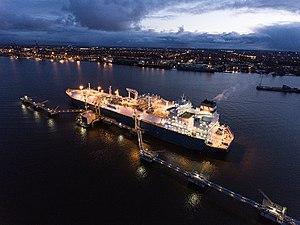
Une Unité flottante de stockage et de regazéification est un navire qui opère amarré joue le rôle d'un petit port méthanier d'importation, c'est-à-dire que sa fonction est de recevoir du gaz naturel liquéfié transbordé depuis des méthaniers, de la stocker, de le ramener à l'état gazeux, et de l'injecter sur le réseau de gaz naturel.
Le gaz naturel liquéfié est du gaz naturel de qualité commerciale condensé à l’état liquide. Il se compose essentiellement de méthane mais comprend aussi jusqu'à 10 % d'éthane et de petites quantités d'autres gaz. Le méthane devient liquide à une température de −161 °C à pression atmosphérique, il prend la forme d'un liquide clair, transparent, inodore, non corrosif et non toxique. Sous cette forme, le gaz a une masse volumique de 422,62 kg·m⁻³, occupant 600 fois moins de son volume que sous sa forme usuelle dans les CNTP, 60 % de moins que compressé à 200 bars. En tant que carburant, son PCI est de 22,4 MJ/l, soit 60 % de celui du gazole.